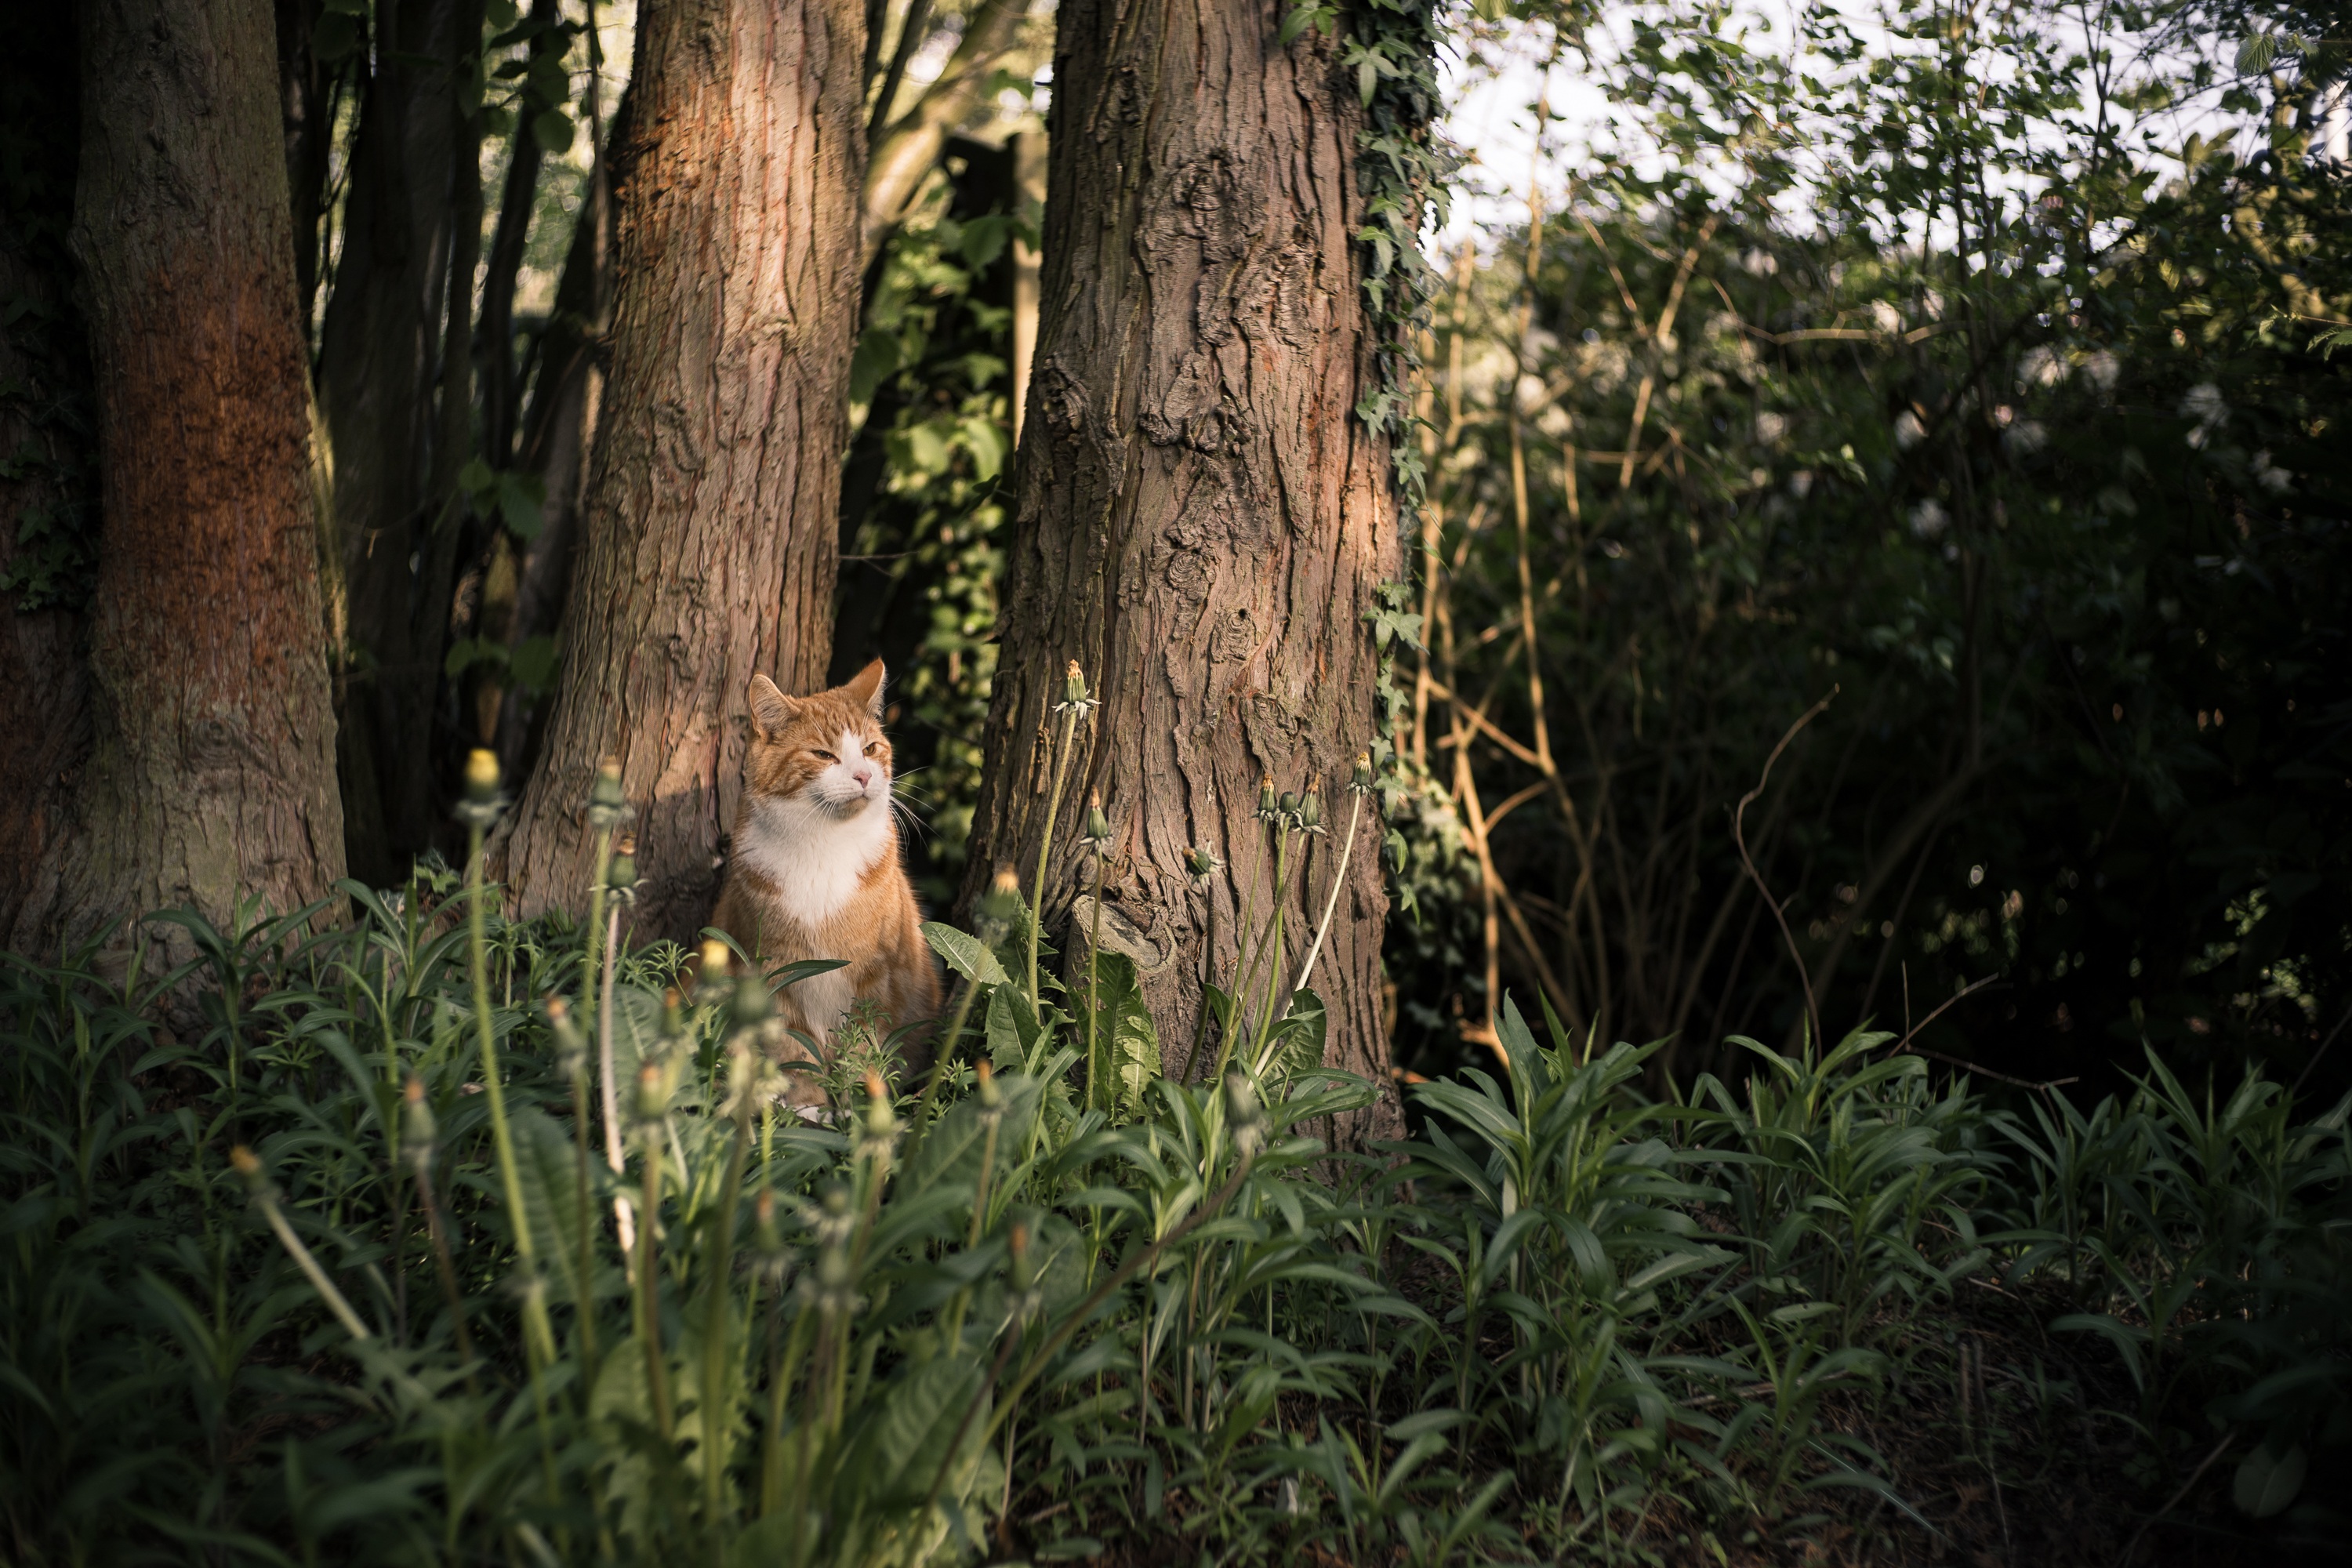
tree, nature, forest, grass, flower, wildlife, jungle, cat, mammal, fauna, rainforest, woodland, habitat, tress, natural environment